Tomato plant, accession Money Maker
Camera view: tilt-top (135 deg); turntable rotation: 150 degrees
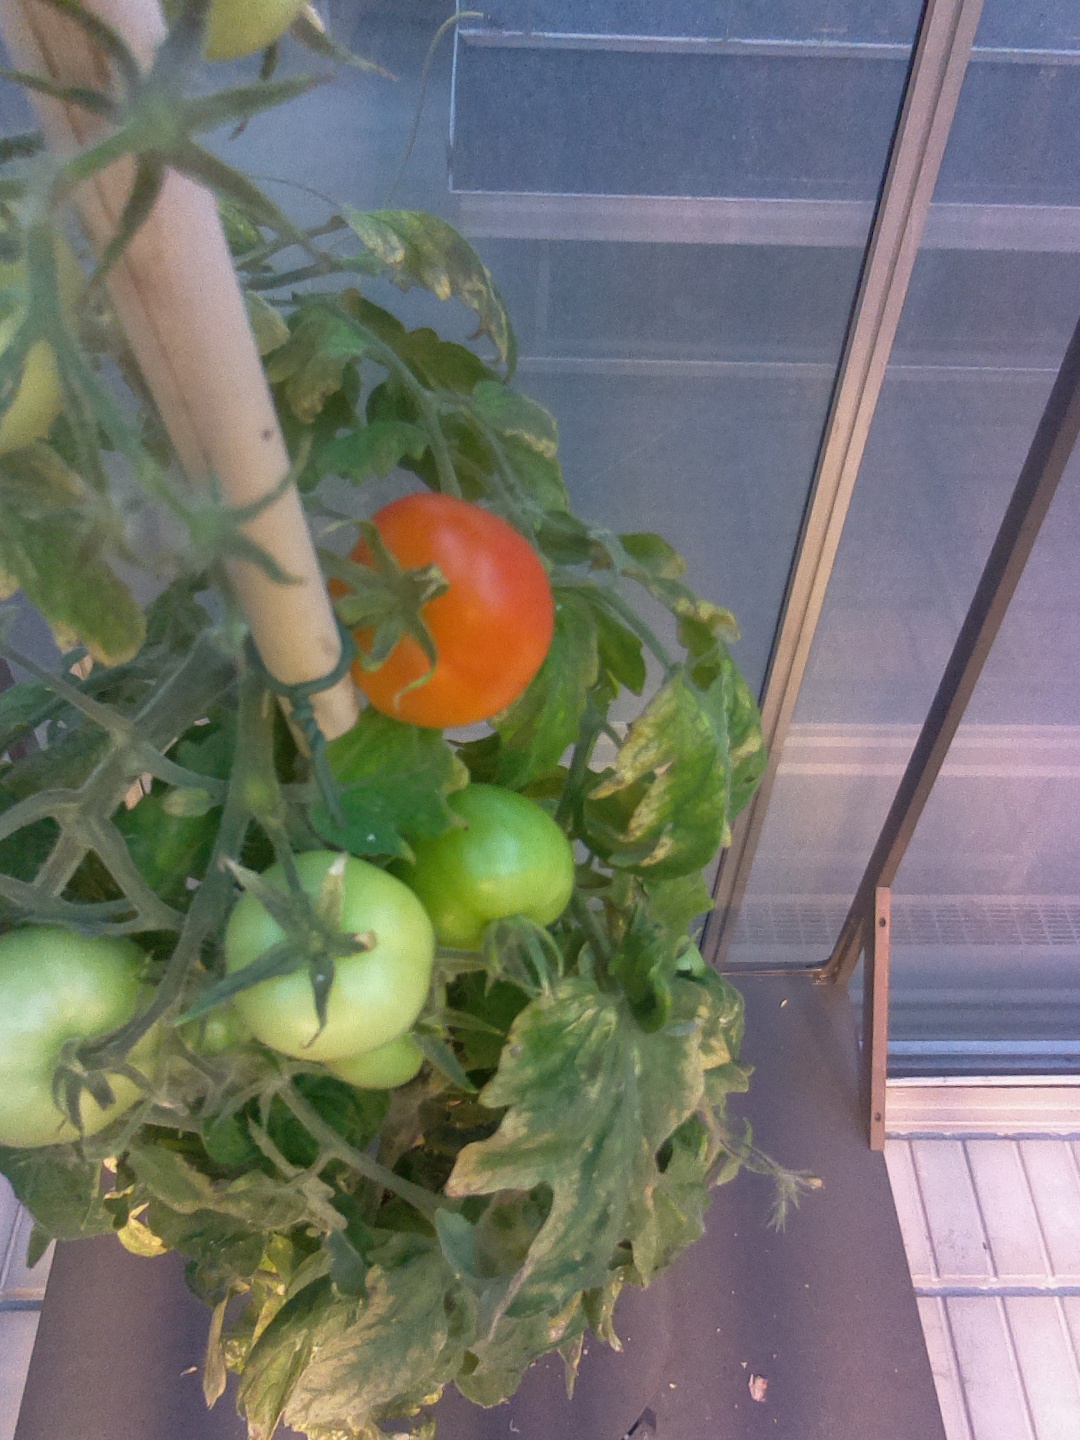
BBCH growth stage 81: 10%-20% of fruits show typical fully ripe color